Bochum-Dahlhausen station

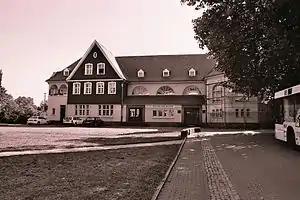

Bochum-Dahlhausen station is located in the Dahlhausen district of Bochum in the German state of North Rhine-Westphalia. The station building dates from the time of the First World War.